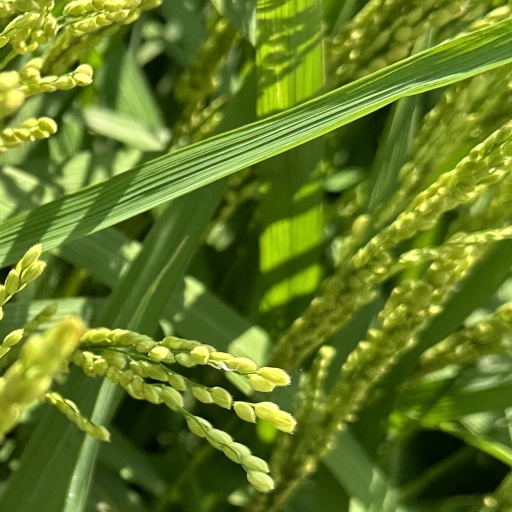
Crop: rice